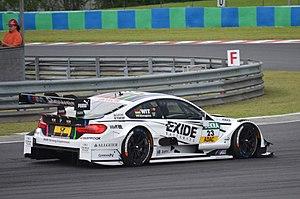
Marco Wittmann, né le 24 novembre 1989 à Fürth, est un pilote automobile allemand. Il est sacré champion DTM, en 2014, avec le Team RMG de BMW.
Le Team RMG, est une écurie automobile allemande, participant au Deutsche Tourenwagen Masters depuis la saison 2012.